Ria Beckers

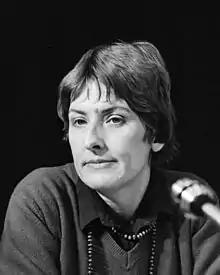
Ria Beckers in 1981

Maria Brigitta Catherina "Ria" Beckers-de Bruijn (2 November 1938 – 22 March 2006) was a Dutch politician of the Political Party of Radicals (PPR) and later co-founder of the GroenLinks (GL) party and teacher.